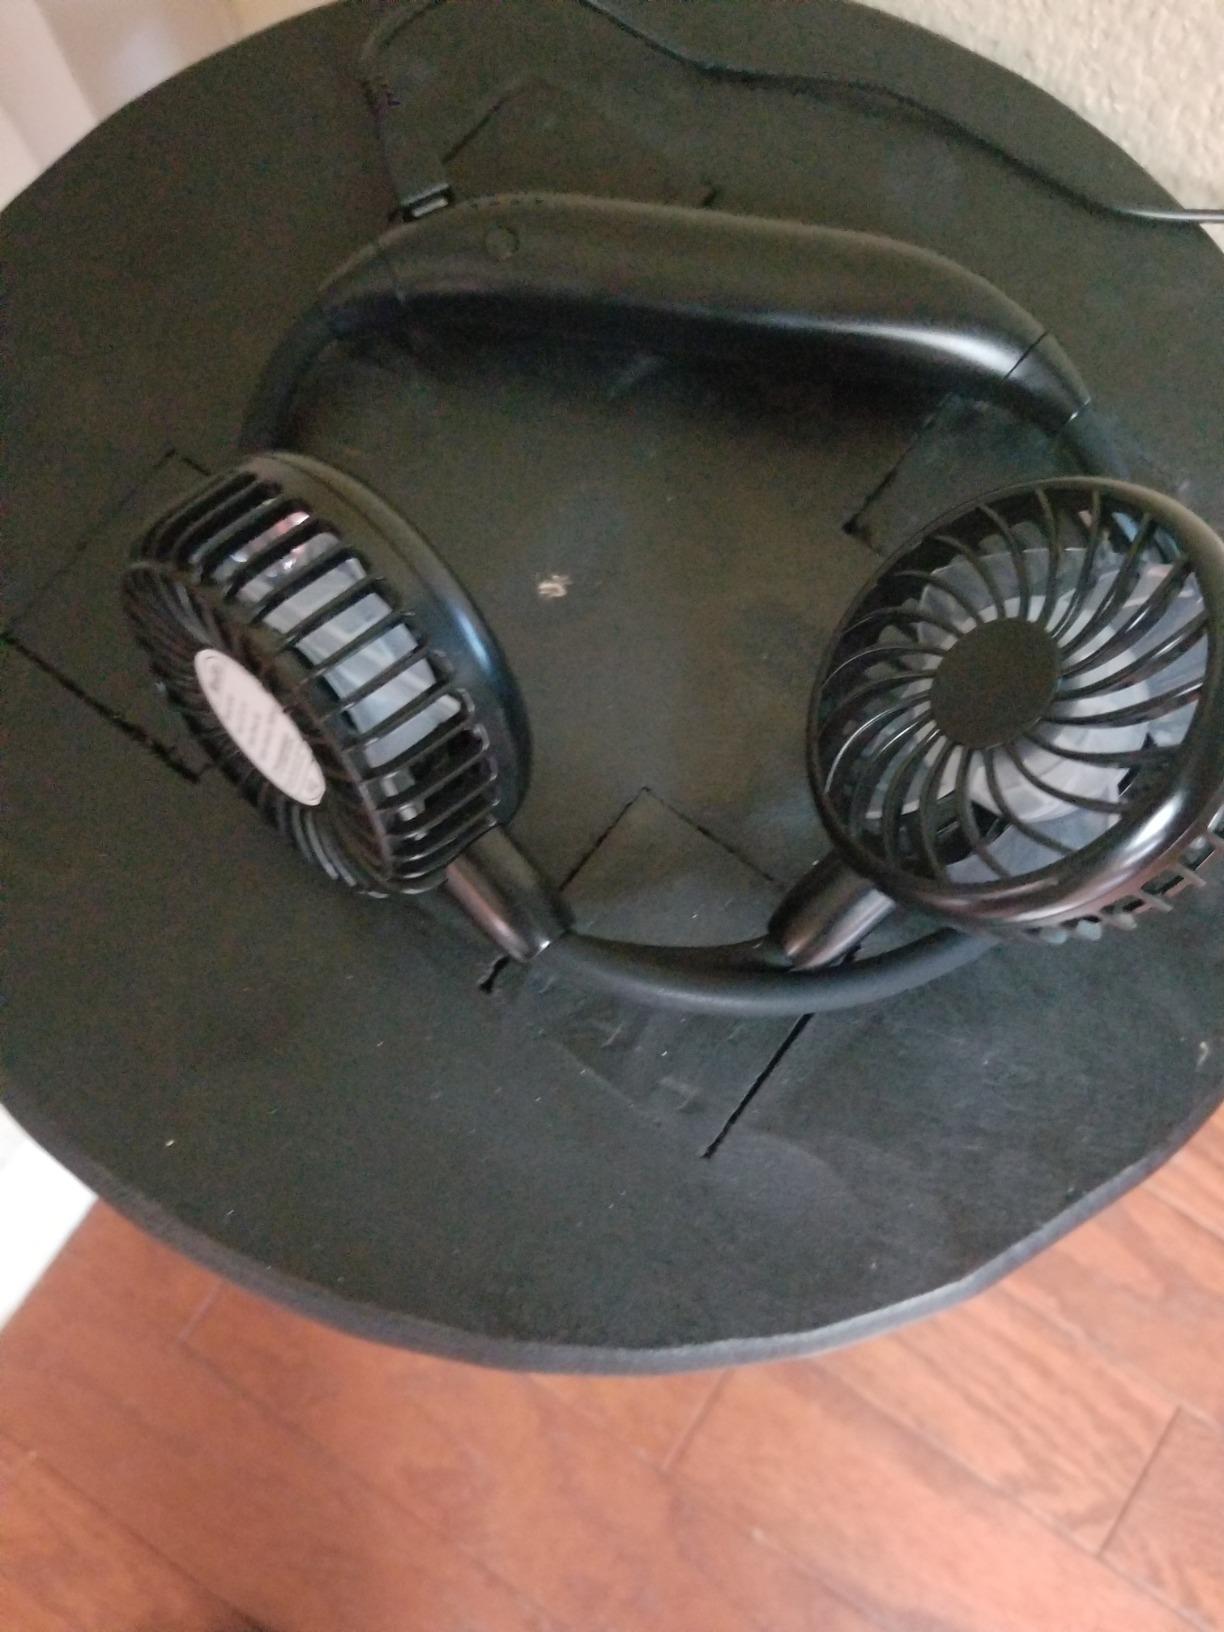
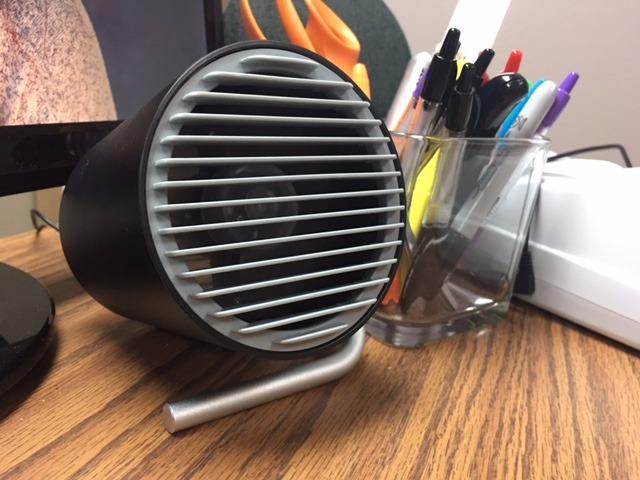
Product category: fan
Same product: no